Profsoyuznaya Street (Moscow)

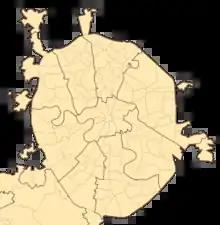

Profsoyuznaya Street (name since 7 February 1958) is a street in the South-Western Administrative Okrug of Moscow in the Akademichesky, Konkovo, Obruchevsky, Tyoply Stan, Cheryomushki, and Yasenevo districts.